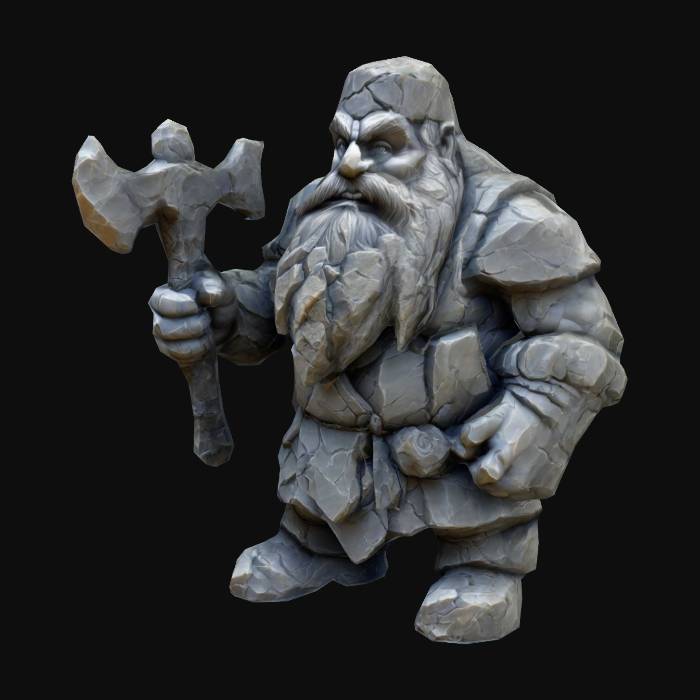
미적 점수 (1~10점): 8